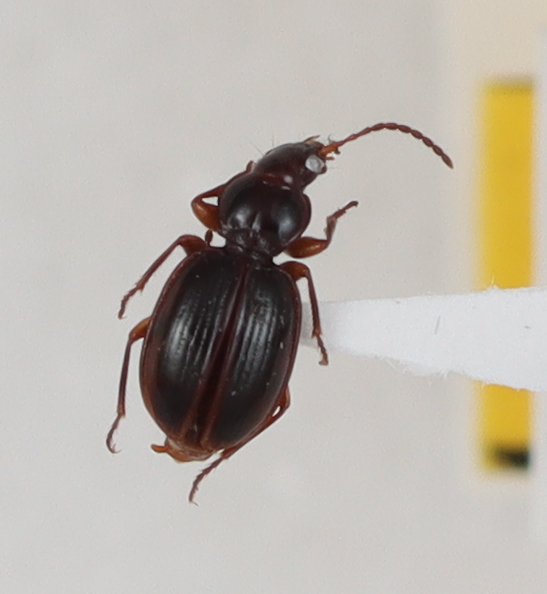
Scientific name: Mecyclothorax konanus
Plot: 14
Trap: S
Collected: 20190522